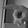
ASL letter: P